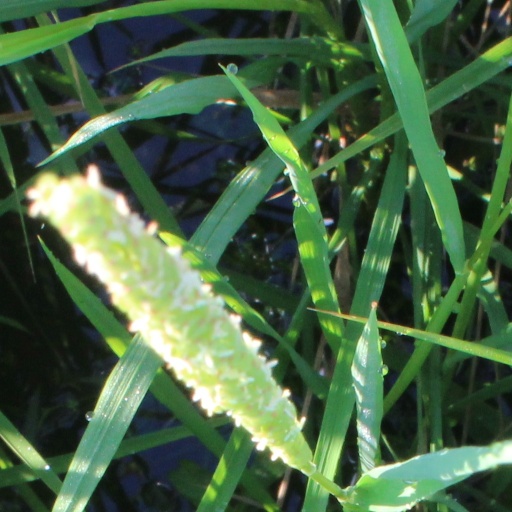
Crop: rice